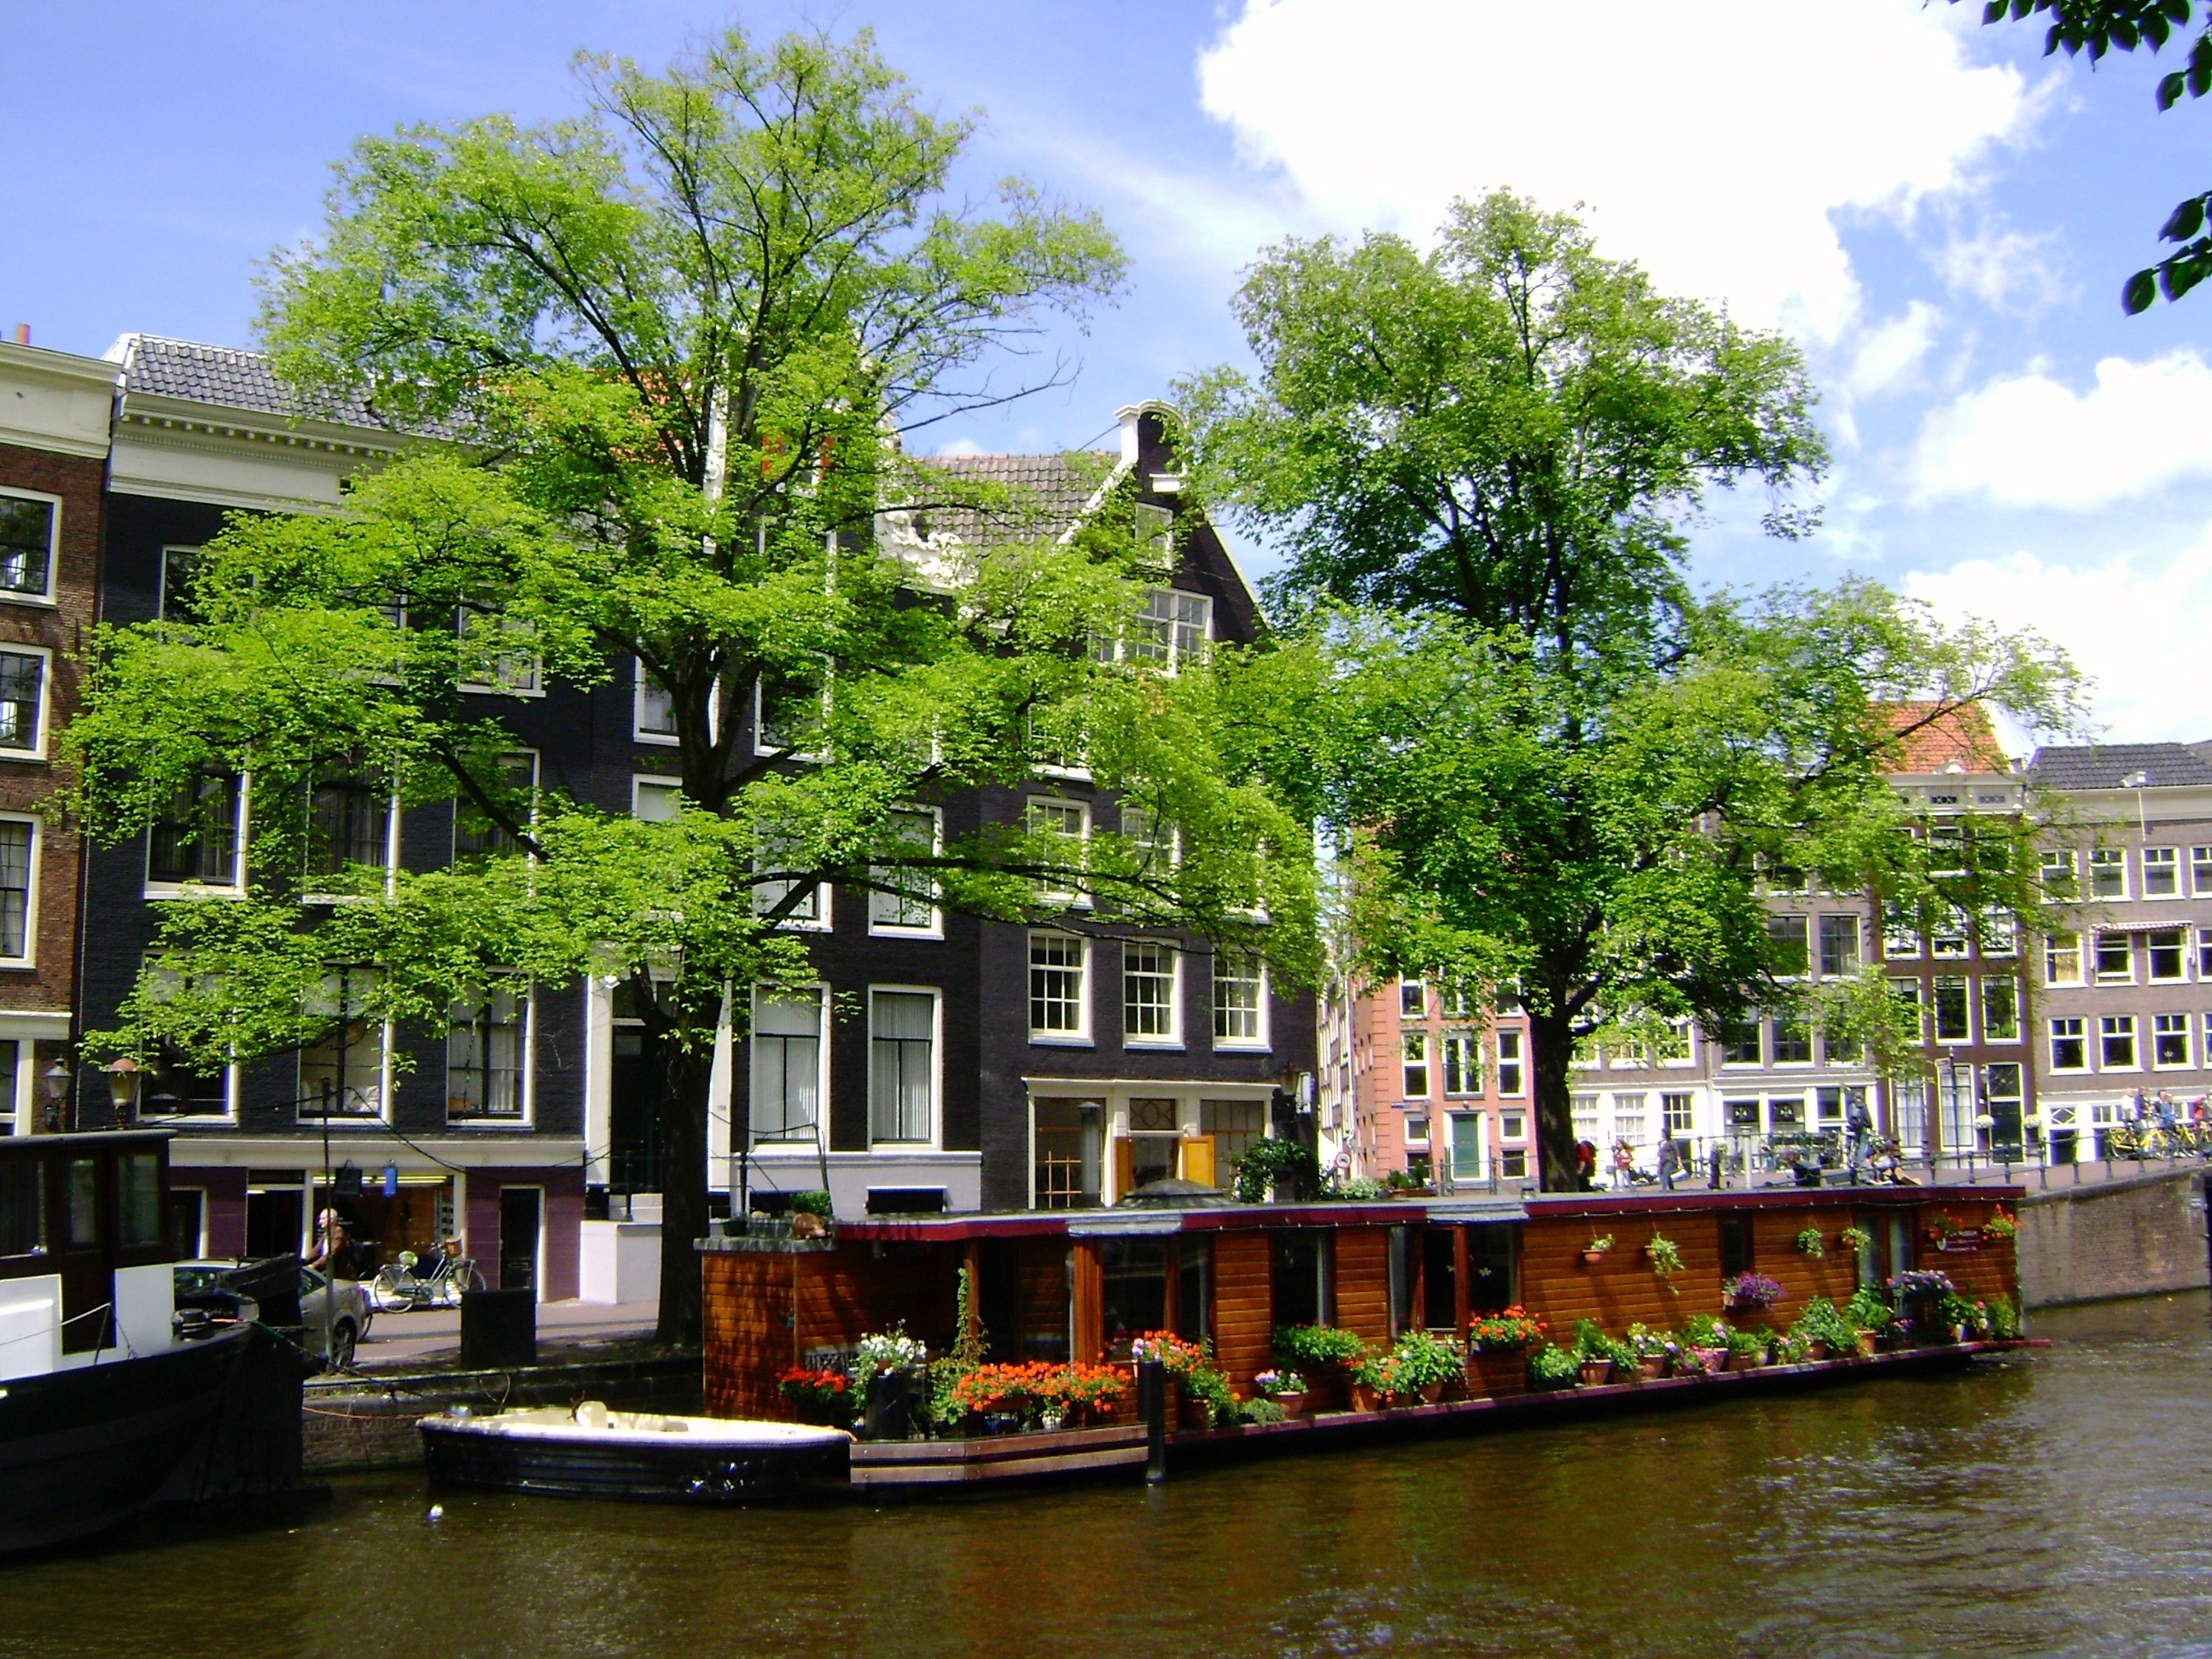
tree, water, nature, outdoor, sky, boat, flower, town, river, canal, cityscape, summer, green, vehicle, tourism, waterway, body of water, amsterdam